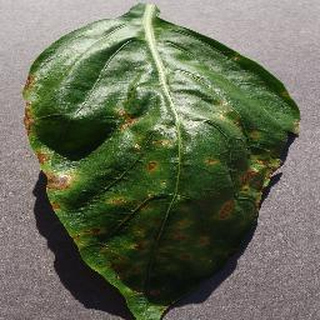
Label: bell_pepper_bacterial_spot